Sindhu Bhairavi (film)

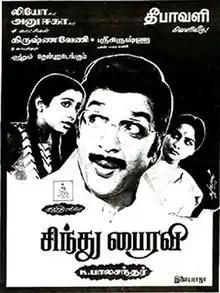
Theatrical release poster

Sindhu Bhairavi is a 1985 Indian Tamil-language musical drama film written and directed by K. Balachander. The film stars Sivakumar, Suhasini, and Sulakshana. It revolves around the three lead characters: a Carnatic singer, J. K. Balaganapathi (JKB), his wife, Bhairavi, and his girlfriend Sindhu. At the peak of his career, JKB gets addicted to alcohol following complications with his affair, and his career goes into a downward spiral.